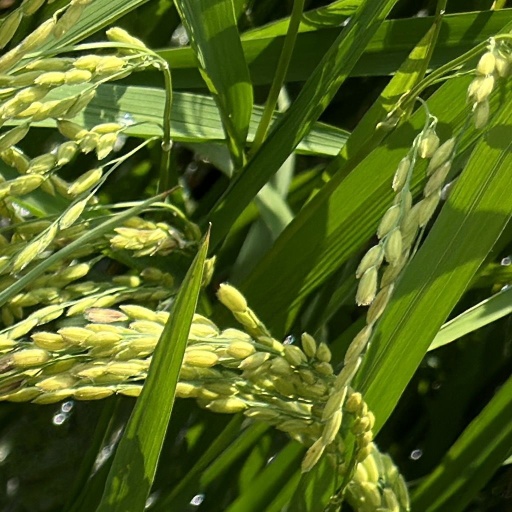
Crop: rice